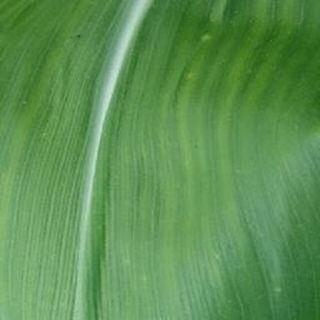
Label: healthy_corn